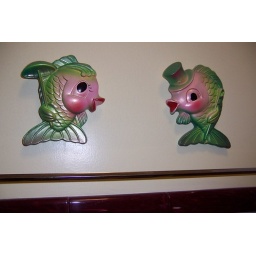
A lady and man fish hang on the wall in the farmhouse bathroom!